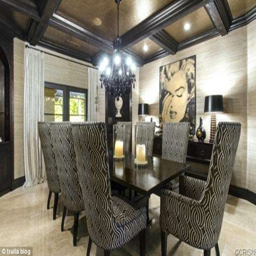
eating in style : dinner parties were fun at the house , no doubt